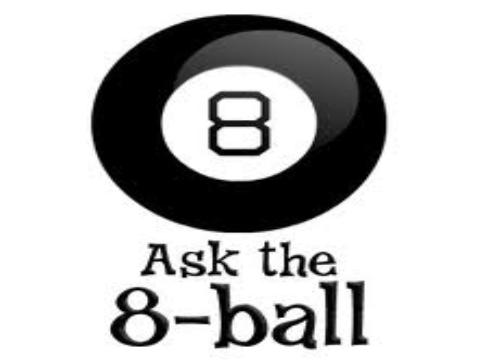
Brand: magic 8-ball
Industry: Leisure